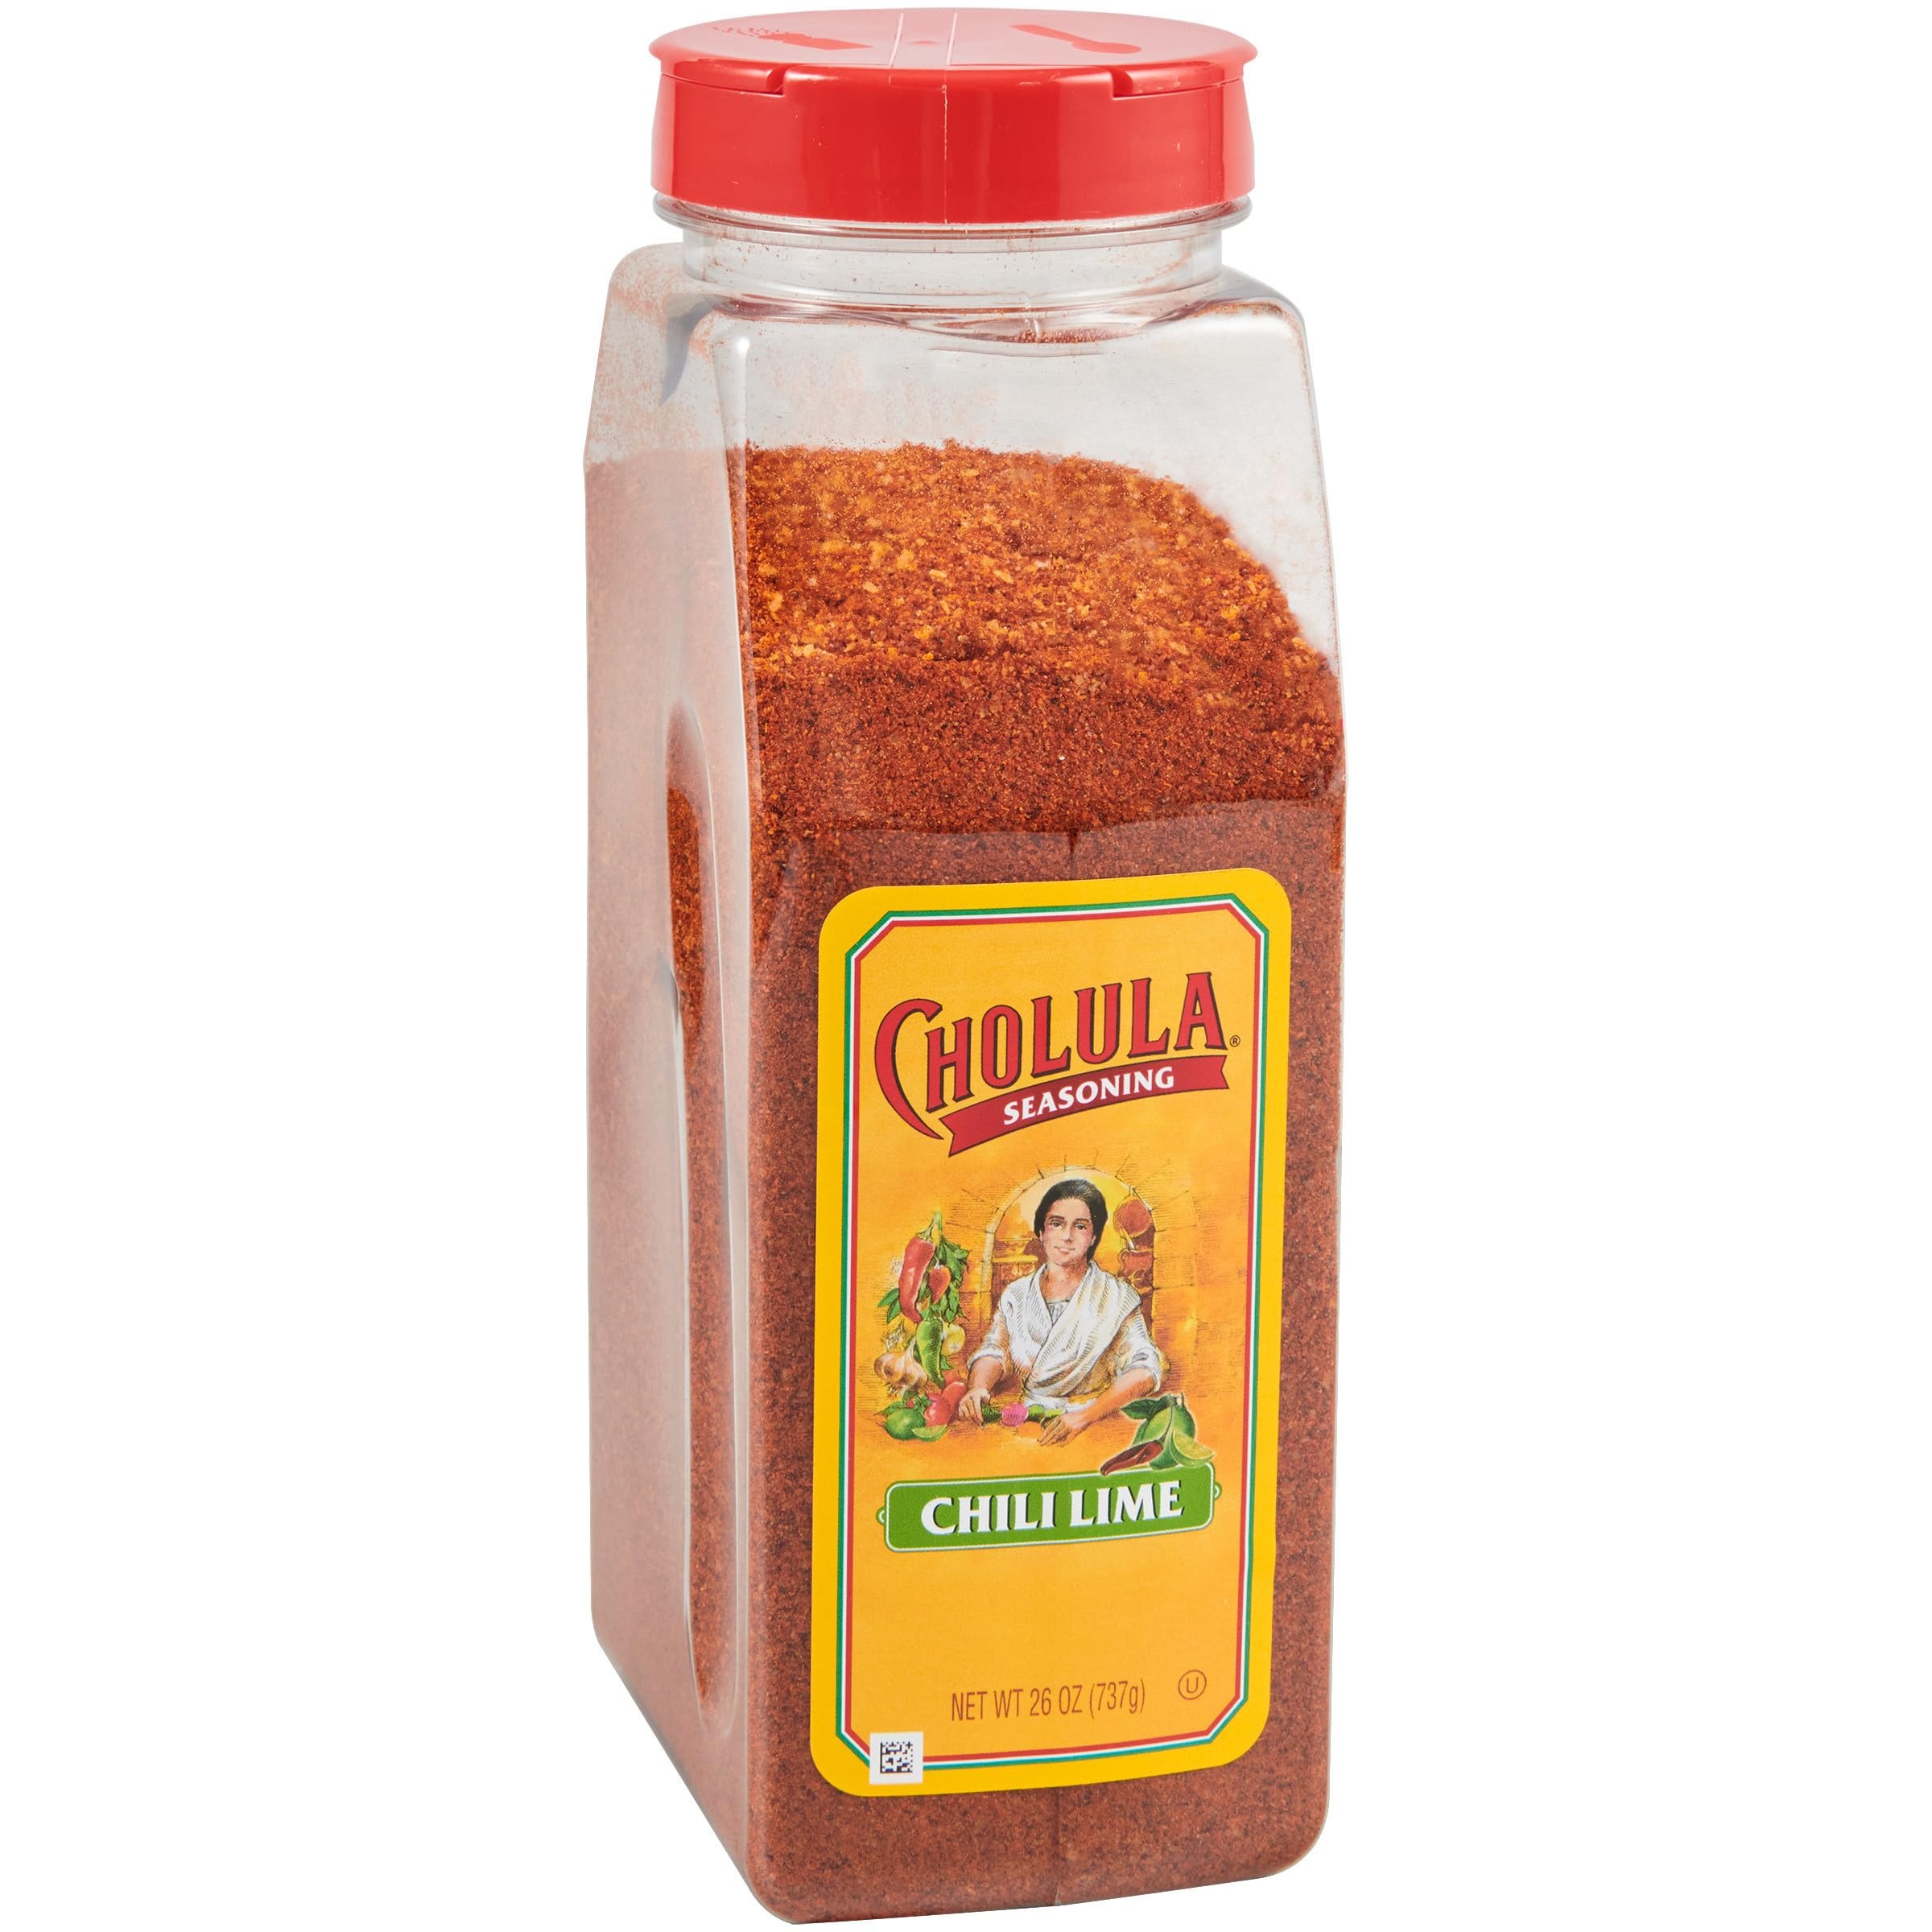
Item Name: Cholula Chili Lime Seasoning, 26 oz
Bullet Point 1: Zesty blend of coarse salt. mild chili peppers, lime and garlic
Bullet Point 2: Brings vibrant Mexican flavor to menu items
Bullet Point 3: Great for appetizers like chicken wings, salsa, queso and tacos
Bullet Point 4: Use as a dry rub on meat, add to marinades or seasons seafood
Bullet Point 5: A beverage rimmer for Micheladas, Bloody Mary’s and craft cocktails
Bullet Point 6: Sprinkle on fruit like mangoes, melon and pineapple to enhance the sweet flavor
Bullet Point 7: Larger-size container is perfect for restaurant use
Bullet Point 8: No colors from artificial sources
Value: 26.0
Unit: Ounce

Price: 32.36